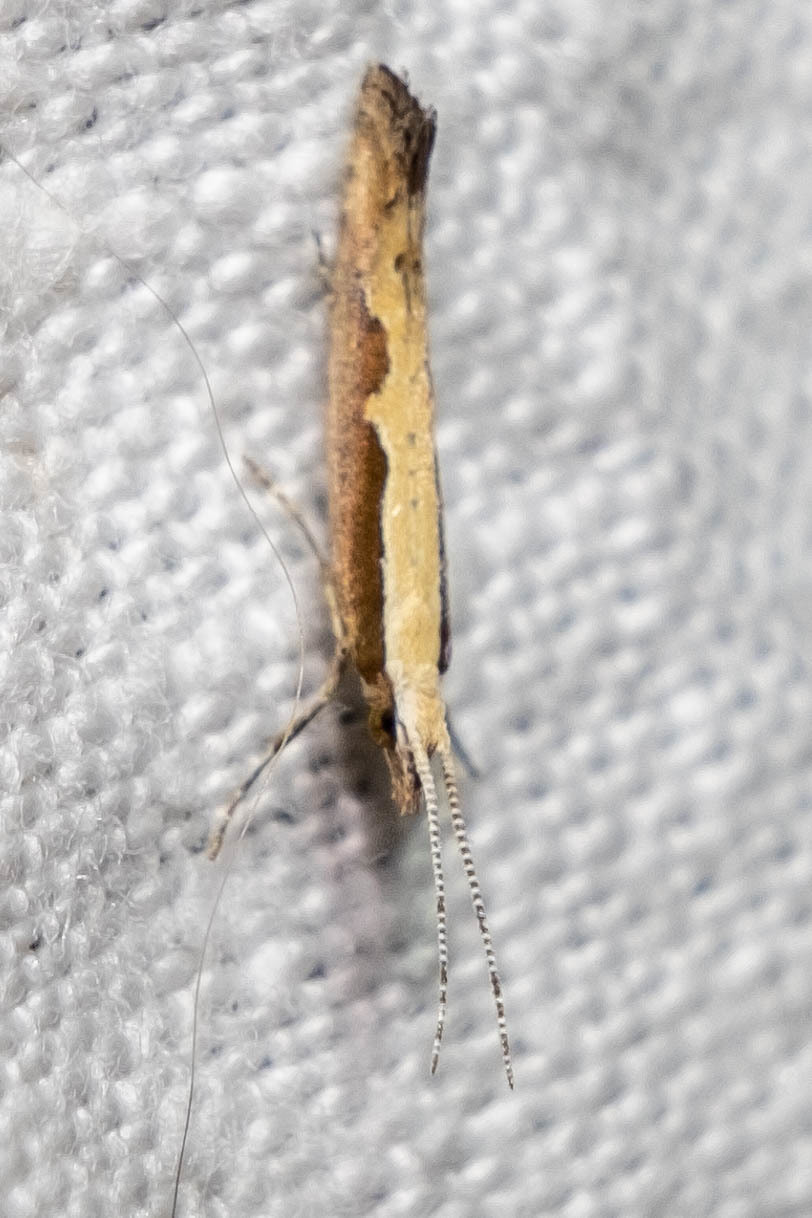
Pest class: diamondback_moth